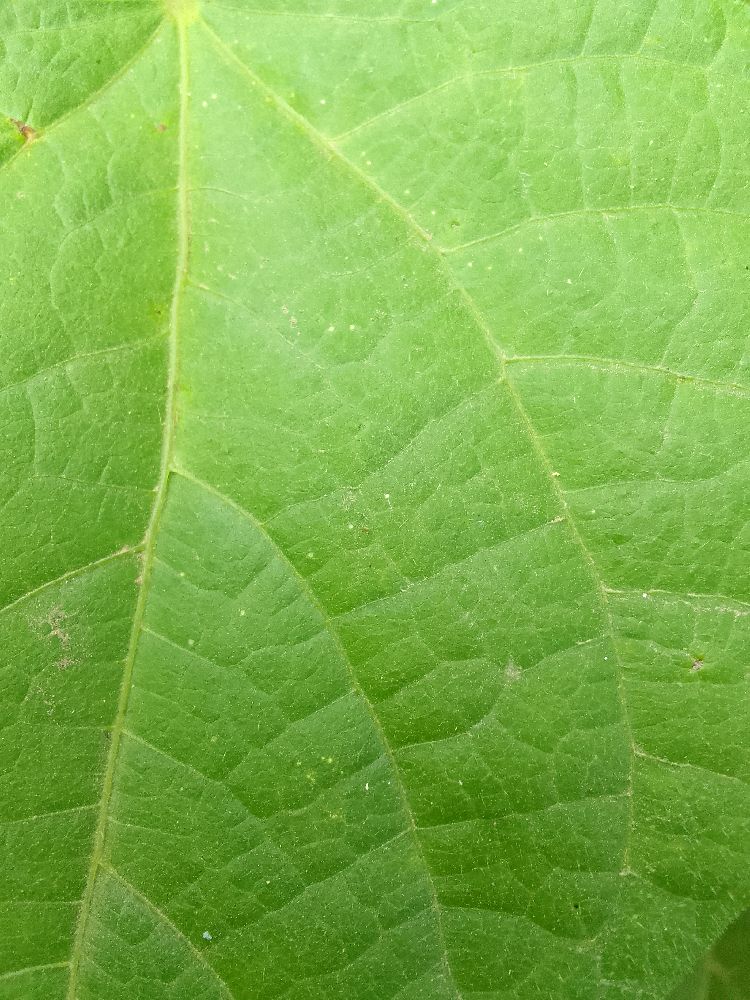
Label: healthy